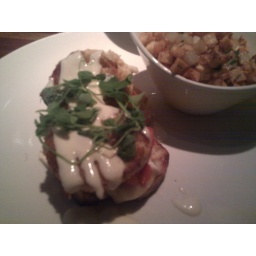
Fried green tomatoes, she crab soup, shrimp corn dogs etc from @amenstreet in Charleston